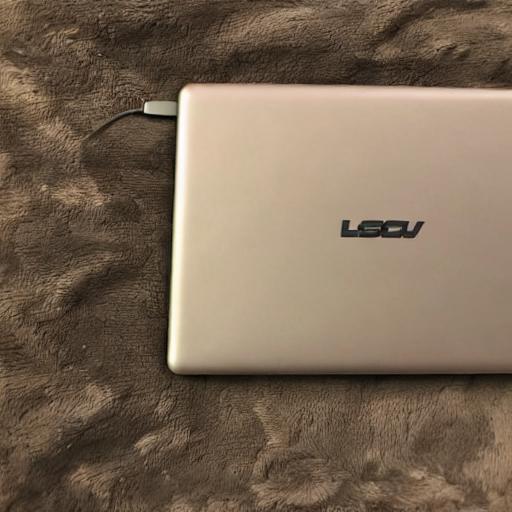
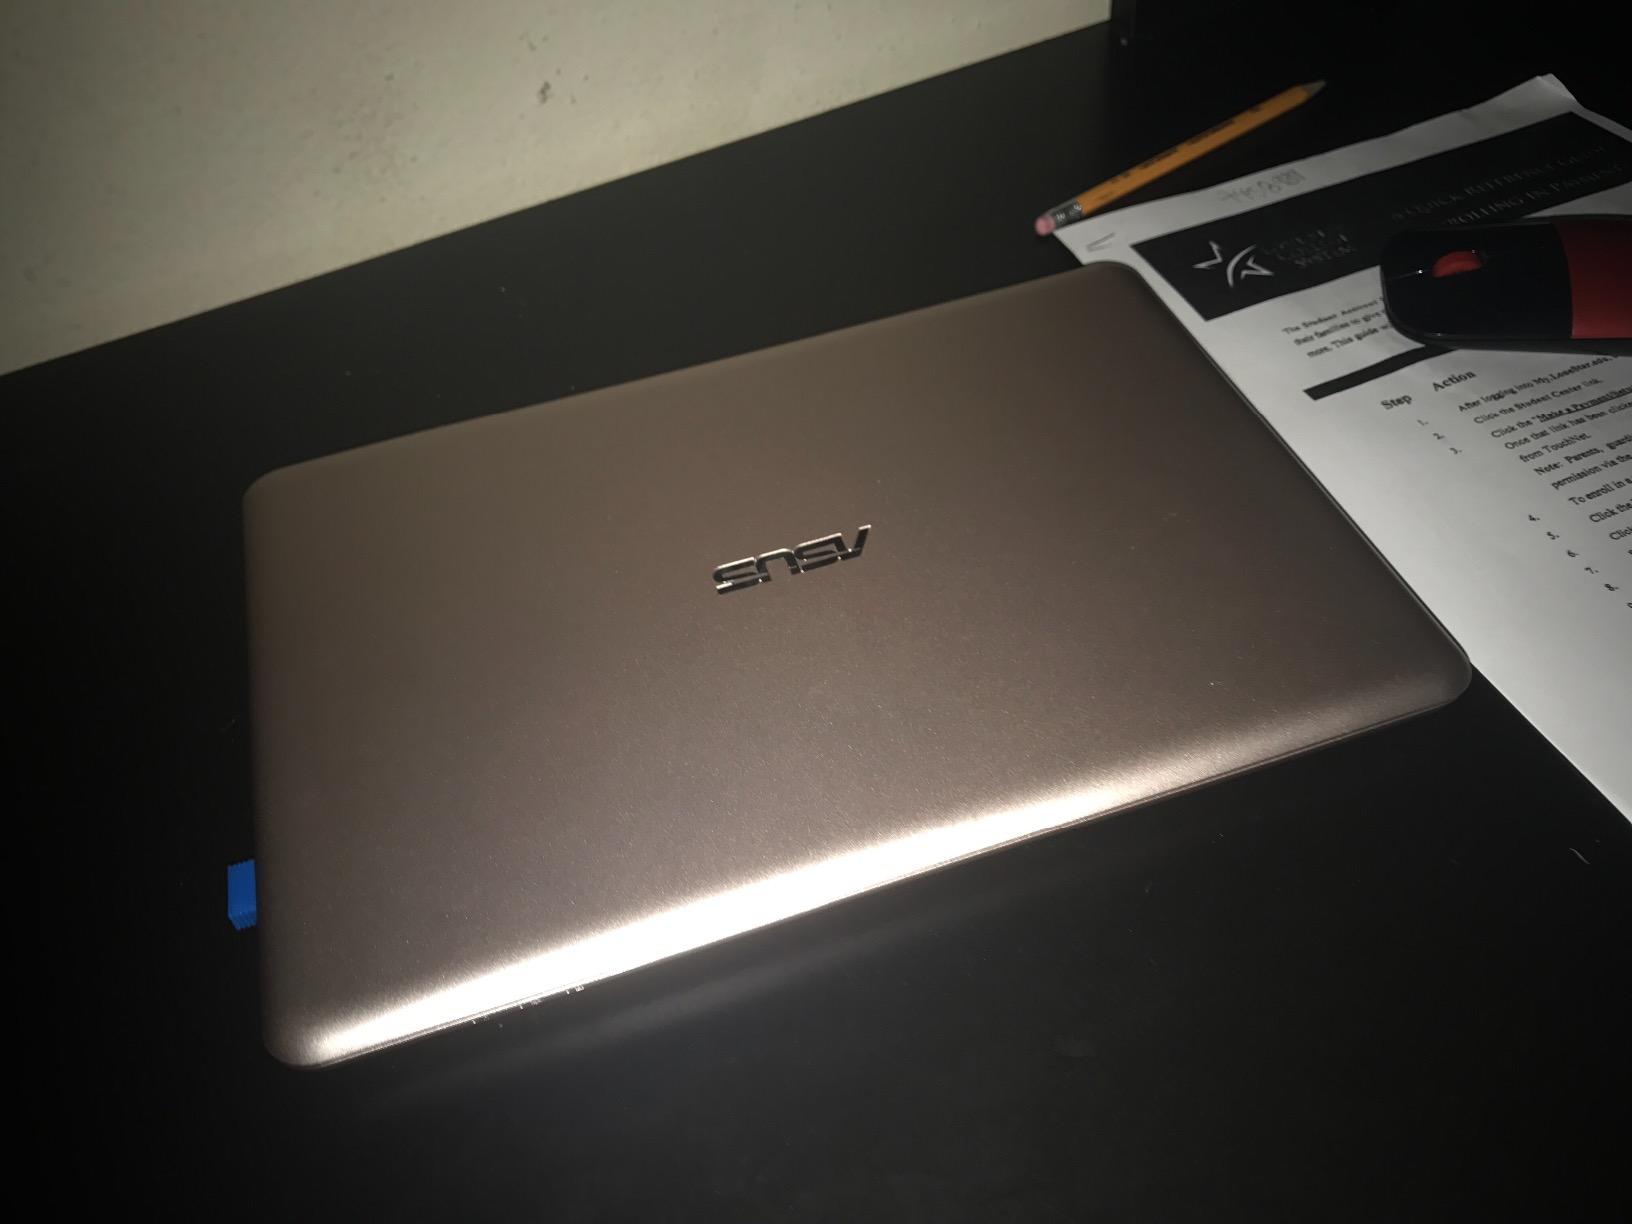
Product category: laptop
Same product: no